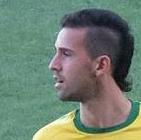
Age: 25